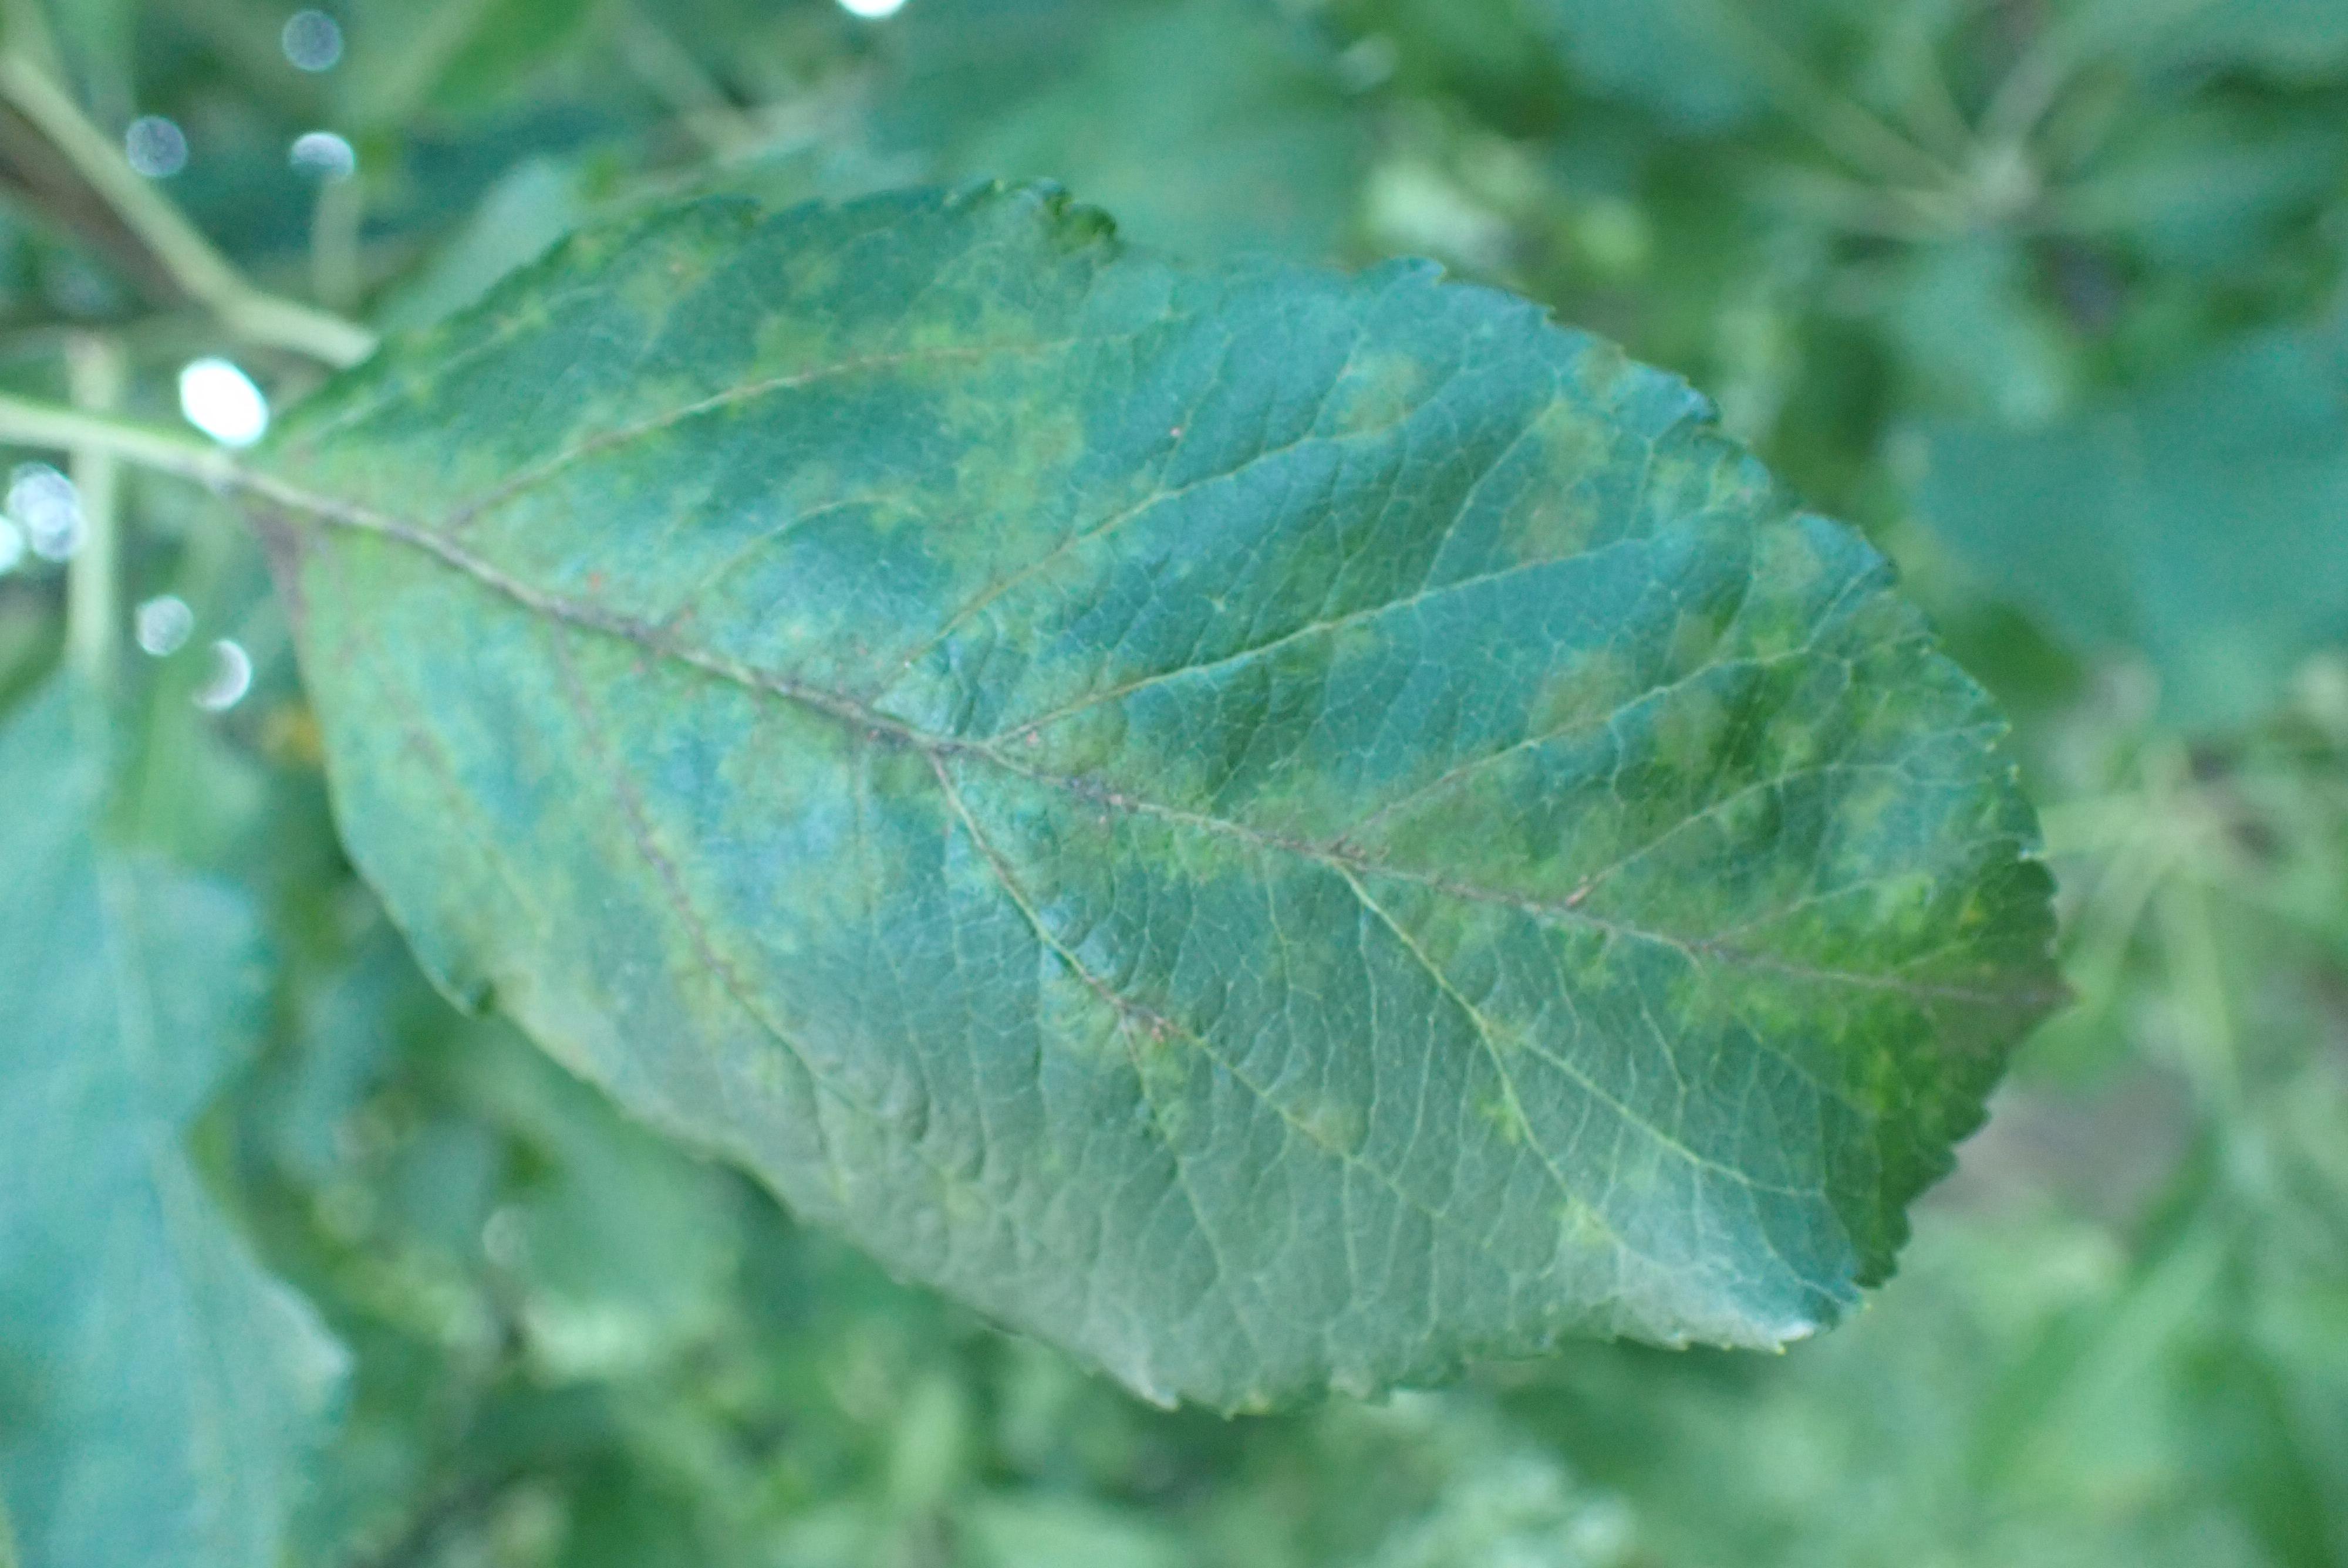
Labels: scab